Islamic Government

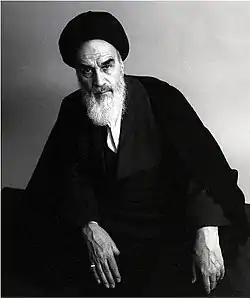
Ruhollah Khomeini, anti-secularist leader of Iranian revolution

From January 21 to February 8, 1970, while in exile in Iraq in the holy city of Najaf, Khomeini gave a series of 19 lectures on Islamic Government to a group of his students. Notes of the lectures were soon made into a book that appeared under three different titles: